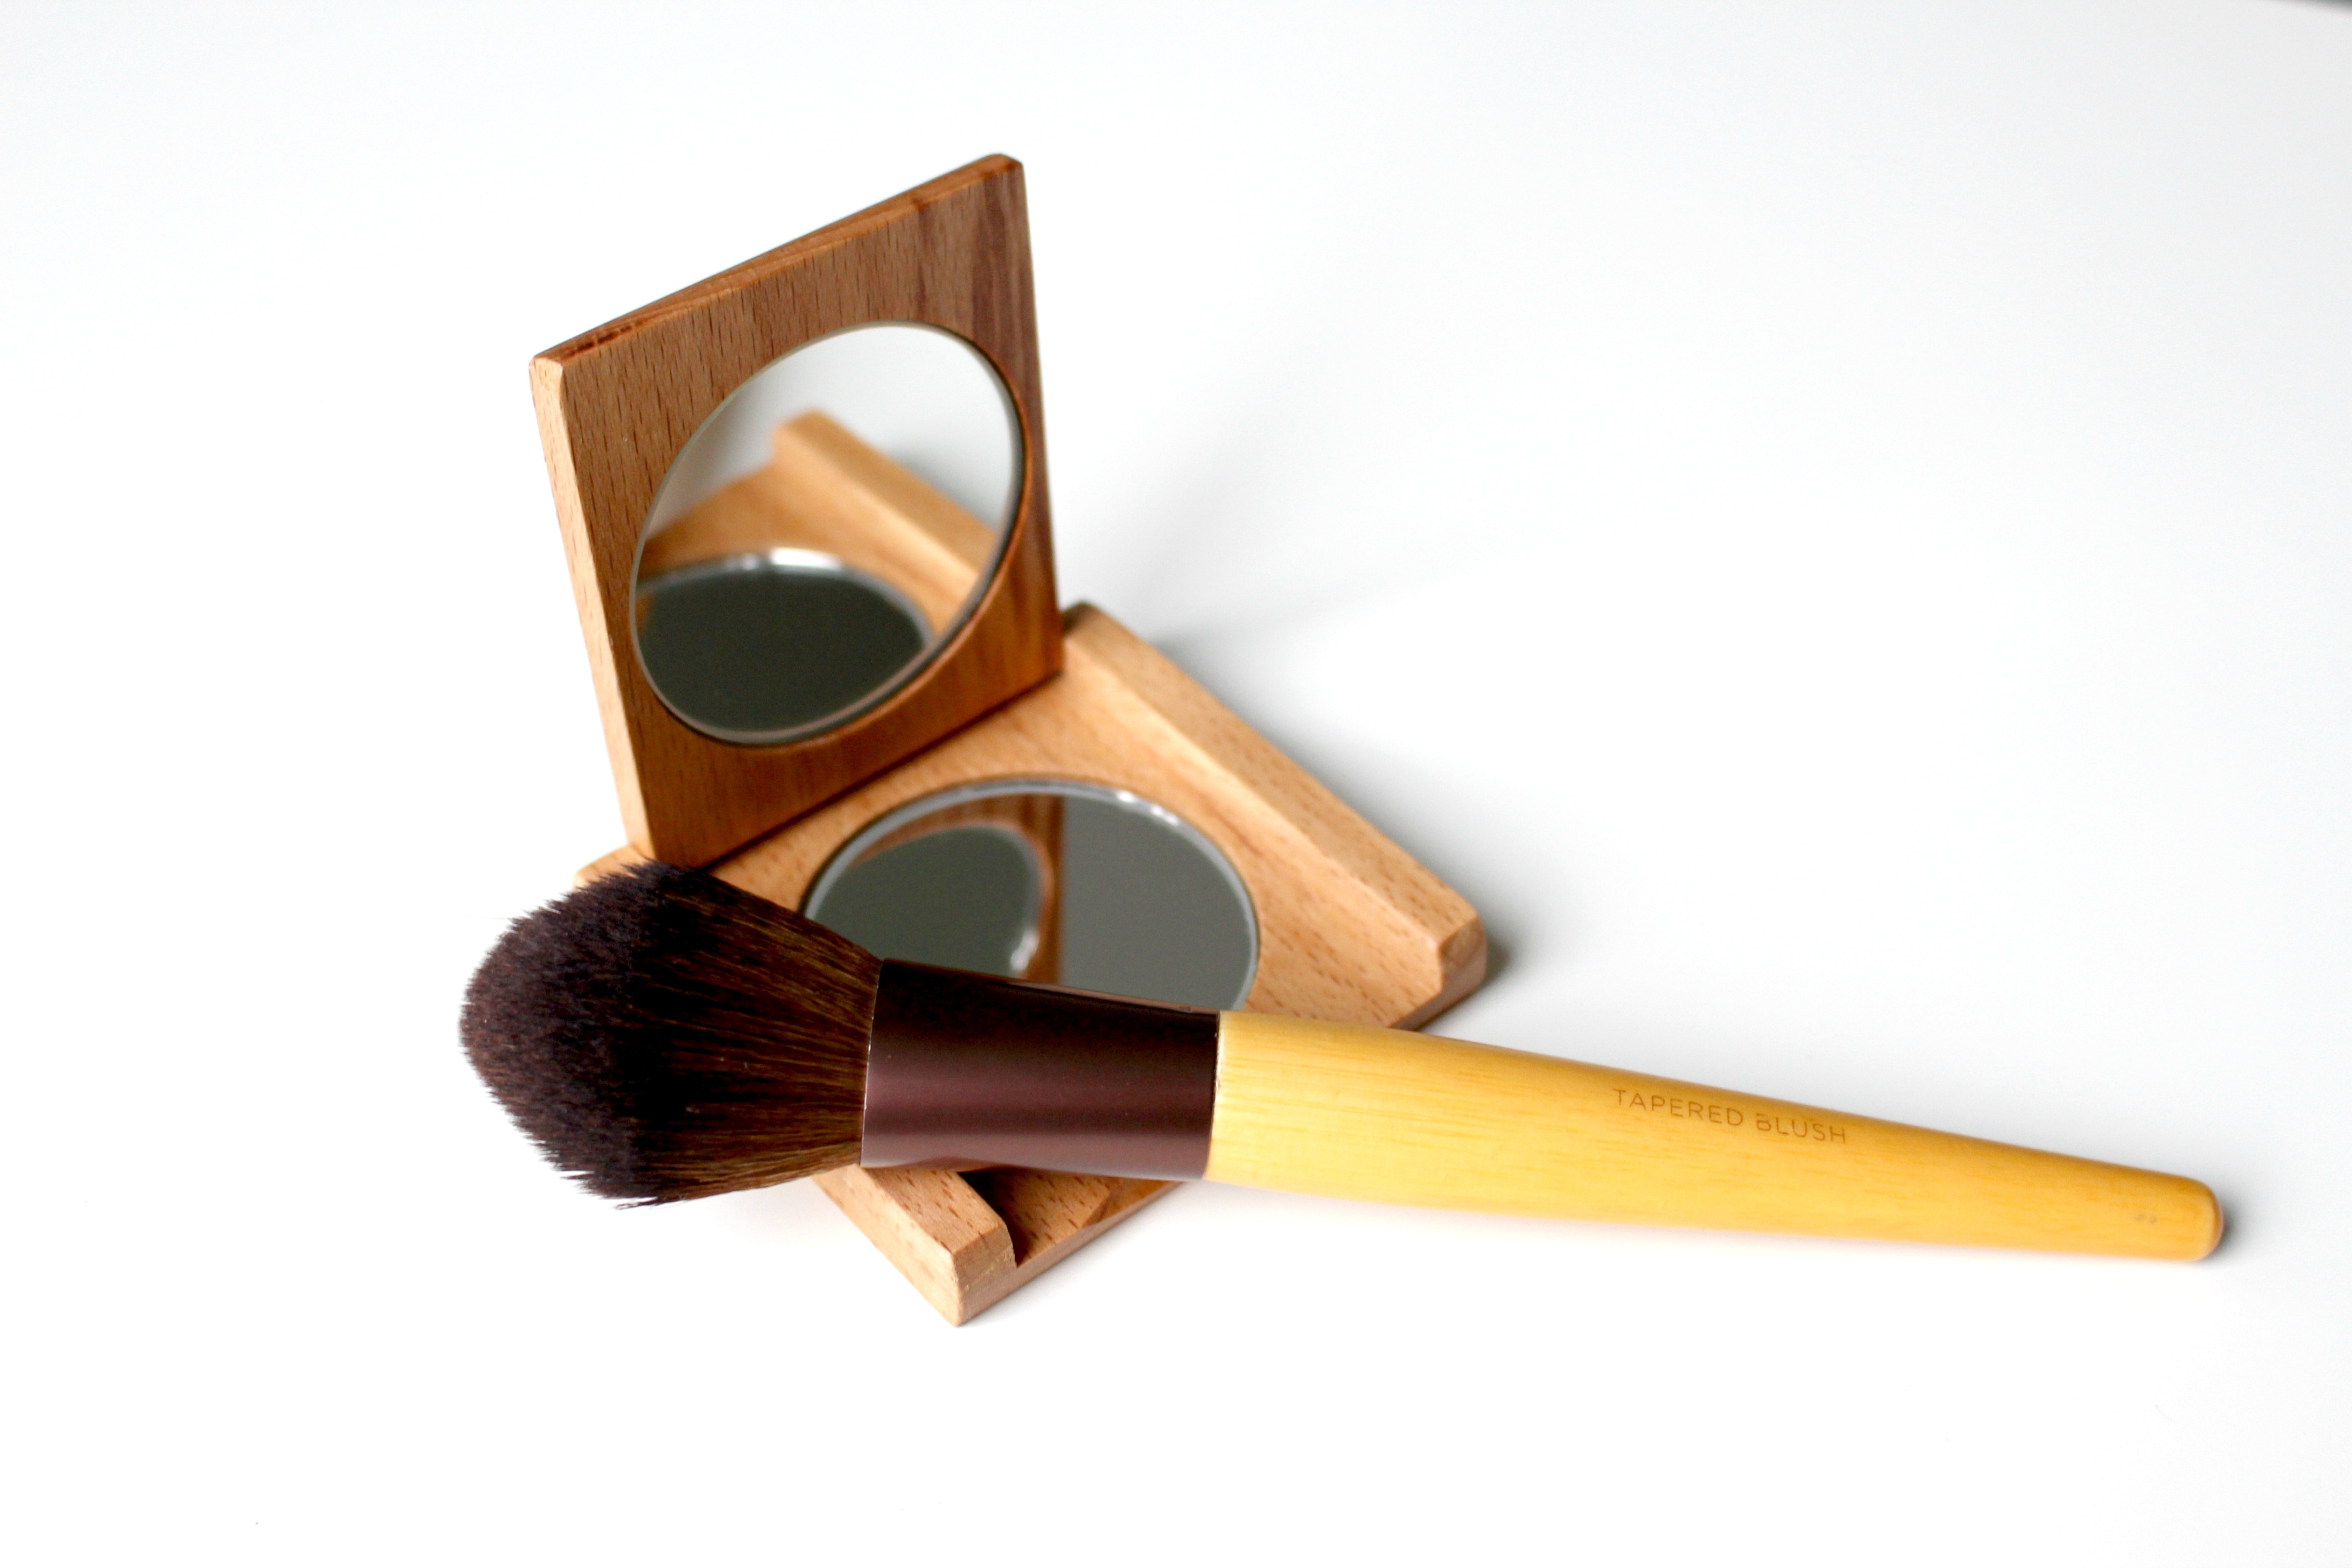
wood, brush, tool, macro, care, makeup, make up, makeup brush, product, mirror, beauty, of course, cosmetics, bristles, coloured, applying, cheeks, natural cosmetics, skin care, wood mirror